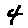
Label: 4